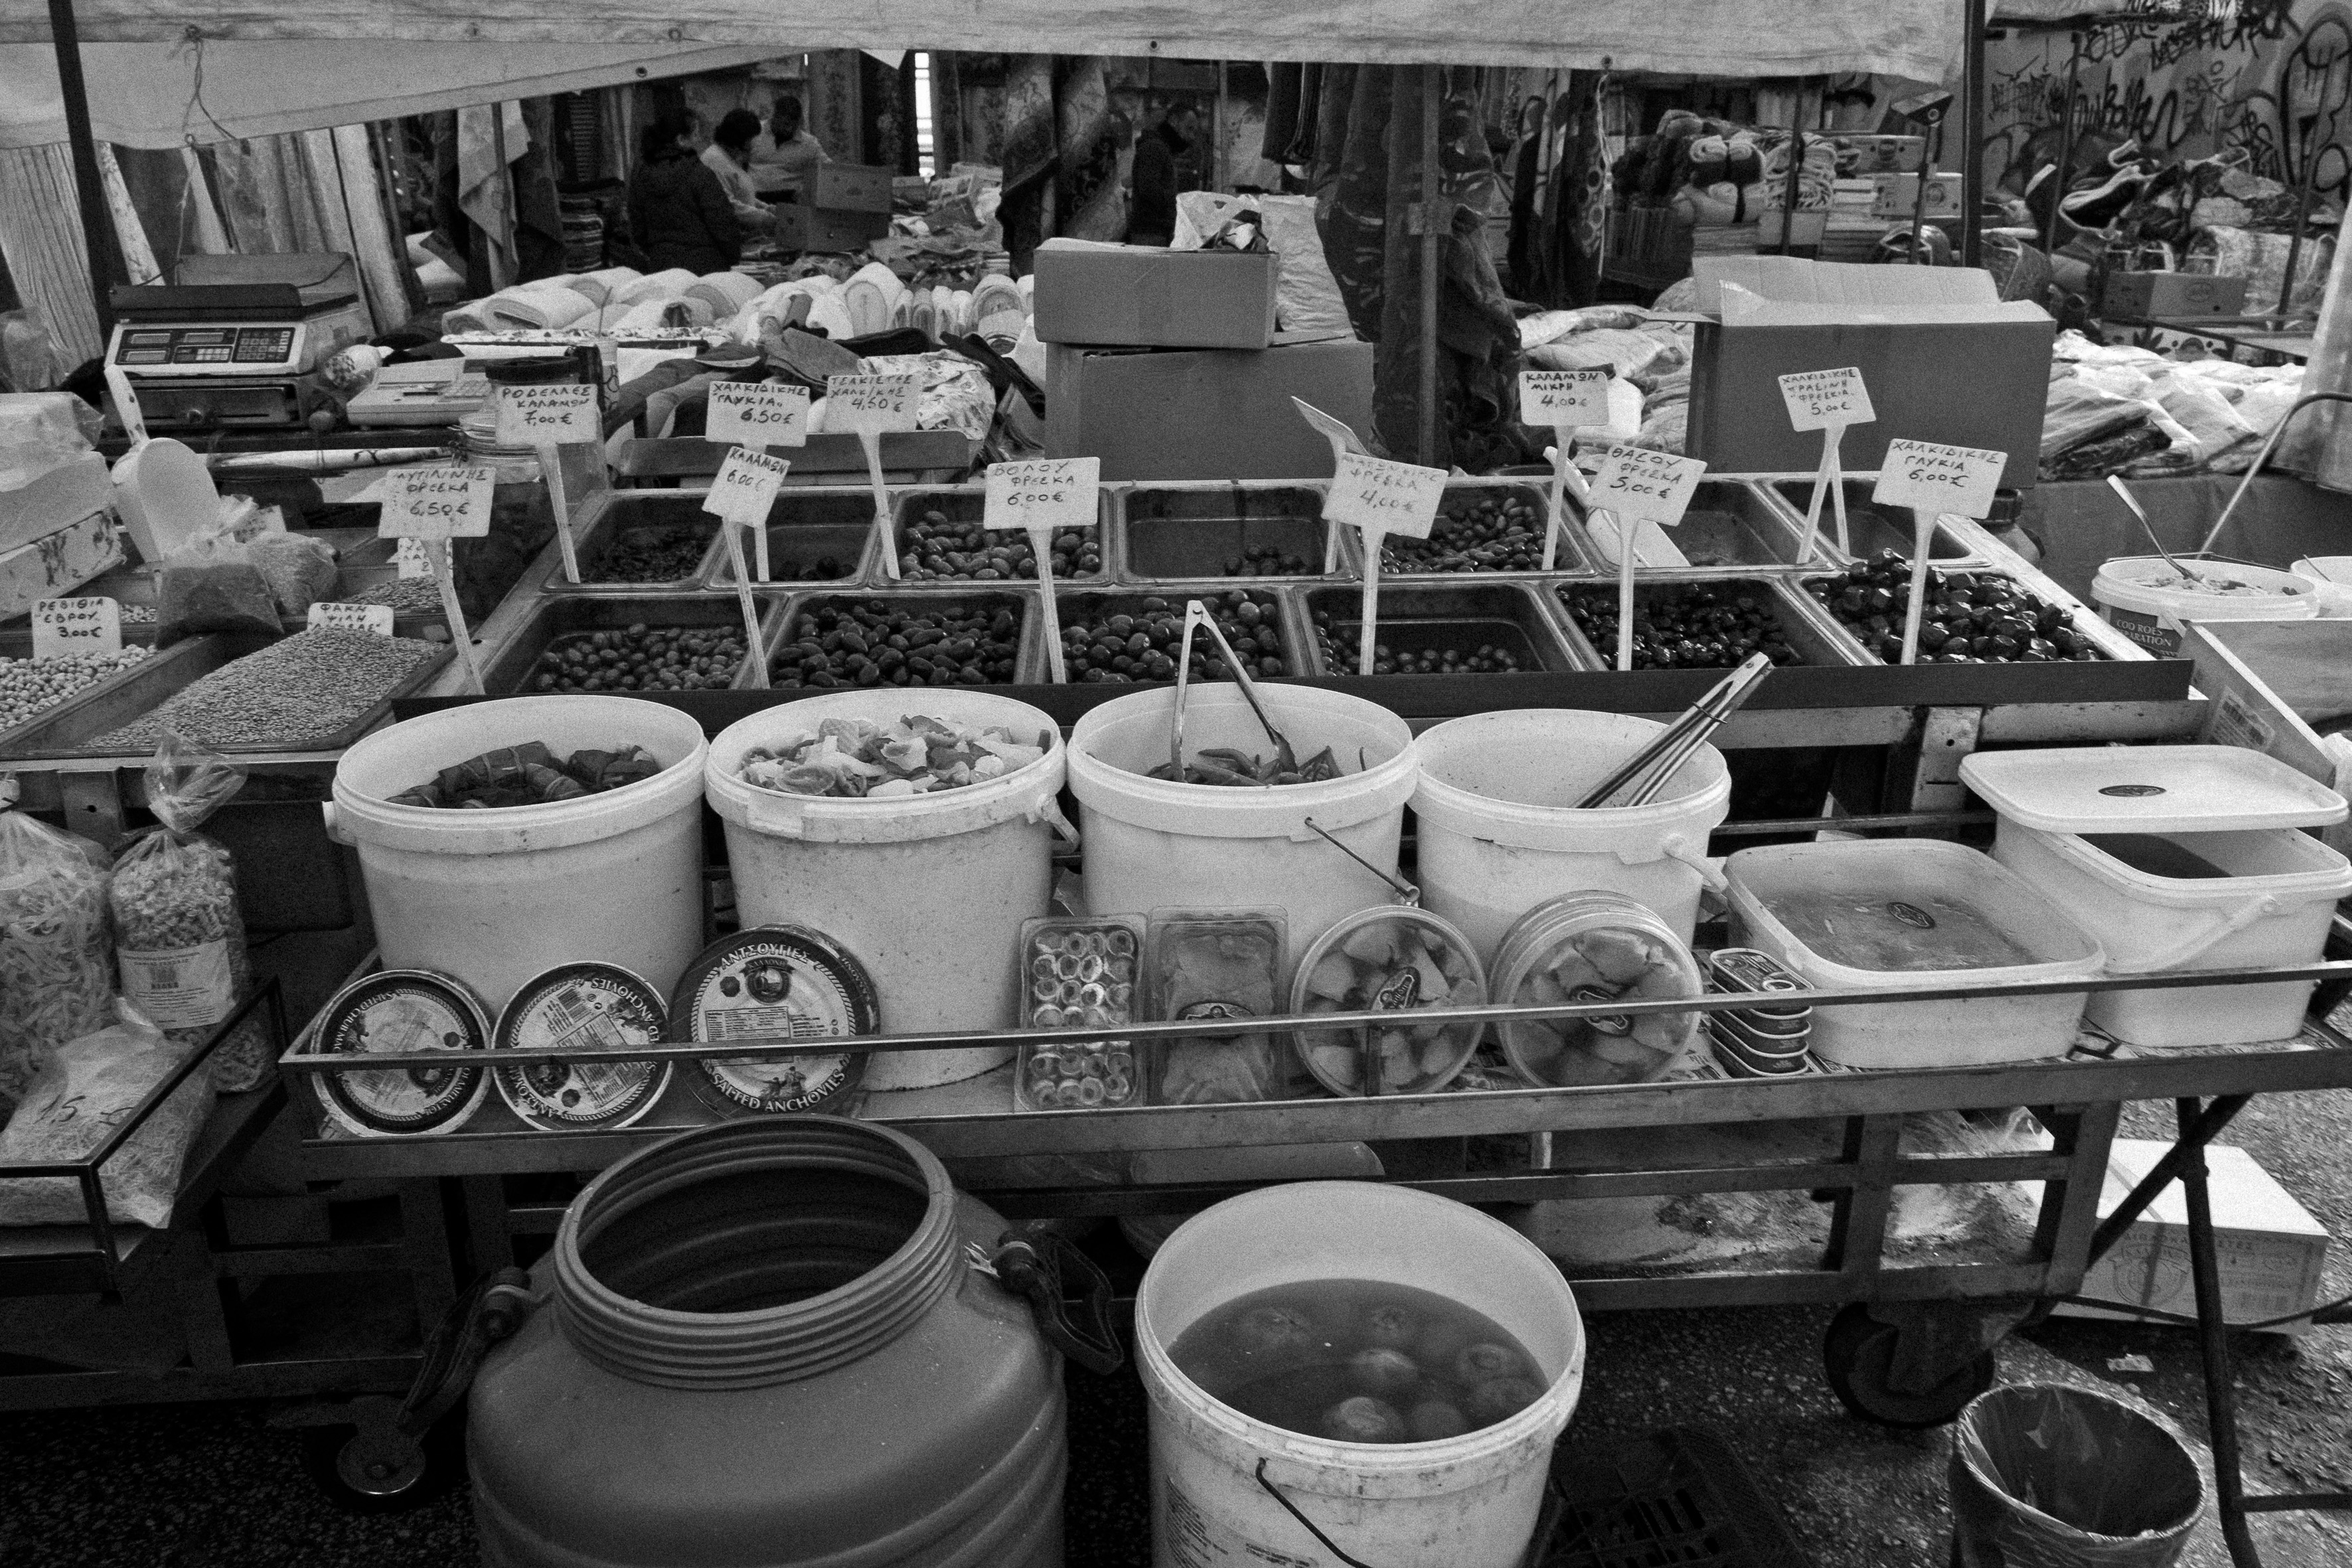
black and white, street, photography, city, urban, travel, fujifilm, factory, market, black, monochrome, bw, blackandwhite, blackwhite, art, photograph, noiretblanc, greece, image, fuji, fujixt1, fujix, macedonia, timeless, makedonia, kavala, monochrome photography, human settlement